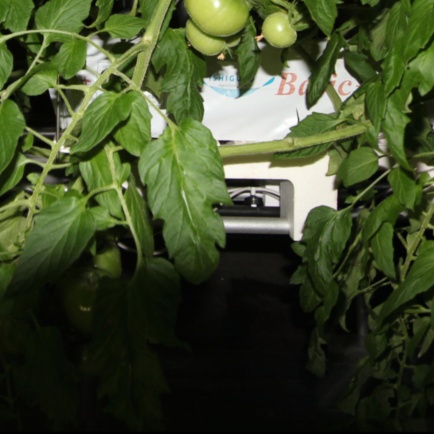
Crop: tomato